Dafydd Iwan

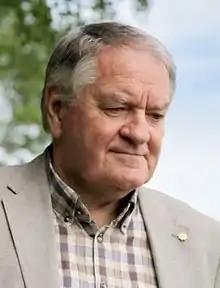

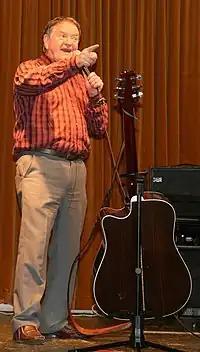

Dafydd Iwan Jones (born 24 August 1943) is a Welsh singer and nationalist politician who rose to fame writing and performing folk music in the Welsh language. From 2003 to 2010, Iwan was the president of Plaid Cymru, a political party which advocates for Welsh independence from the UK.